St. Joseph the Worker Cathedral, Raiganj

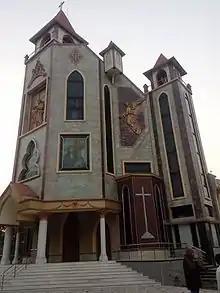
View of Raiganj Church

Having given his consent to have a new cathedral, Bishop Alphonsus constituted a committee with Fr. Sunny as the convener and Vicar Generals-Fr. S. Santhappan and Fr. Patras Bara, Fr. Michael Raj and the then Pro-Vicar, Fr. Kishore Baxla as members to plan and execute the construction of the cathedral in 2005. It took nearly one year to get the necessary permission from the government authorities and another year to finalize the plan of the cathedral. Having assigned the task of preparing a plan for the cathedral, Fr. Sunny wanted to see some of the famous churches and cathedrals in different parts of India and went to various places such as Kerala, Chennai, Bangalore and Hyderabad. However, while observing various churches and cathedrals, Fr. Sunny had no intention of copying their architecture, but to get inspiration to produce a unique type of architecture without a parallel in the entire country. He accessed internet for various types of European architecture right from Gothic to Renaissance and from Roman to Greek and Baroque. Piecing together the examples that he had collected from his visits to various churches and cathedrals in India and from the internet, Fr. Sunny with the help of a local artist Gurupada Sarkar prepared a drawing and approached an architect in Kolkata, Arvinda Chatterjee who prepared the final structural plan.